KJNB-LD

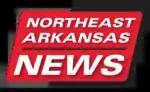
Logo of "Northeast Arkansas News" (which has been used since the July 17, 2017, launch of the station's news department).

The station first signed on the air on June 1, 2015, as the market's second commercial television station, after ABC/NBC affiliate KAIT (channel 8), which signed on the air in July 1963 as an independent station. Until this point, Fox programming was available in northeast Arkansas over-the-air and on cable through WHBQ-TV (channel 13) in Memphis, Tennessee (prior to the former owner Fox Television Stations' purchase and subsequent affiliation switch of WHBQ in 1995, area cable systems previously piped in that station's predecessor affiliates: WMKW-TV [channel 30, now CW affiliate WLMT] from 1987 to 1990, and WPTY-TV [channel 24, now ABC affiliate WATN-TV] from 1990 until it lost the Fox affiliation to WHBQ). Despite being licensed as a low-powered television station, Waypoint Media secured the affiliation agreement with Fox by promising to provide coverage of at least 93% of the market through its over-the-air signal and through distribution on local cable and satellite providers.